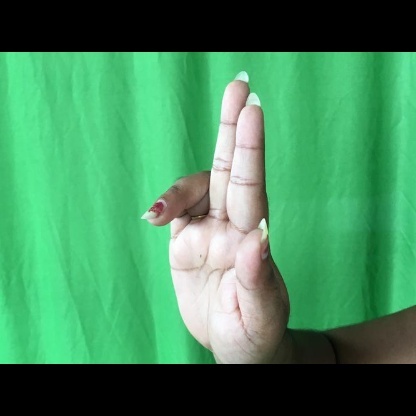
Mudra: Ardhapathaka